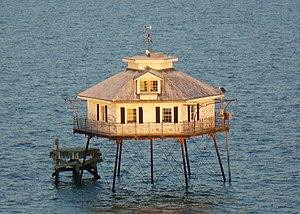
La liste des phares en Alabama dresse la liste des phares de l'État américain d' Alabama répertoriés par la United States Coast Guard.
Le phare de Middle Bay, est un phare de type screw-pile lighthouse situé au large de Mobile dans la Baie de Mobile, dans le comté de Baldwin en Alabama.